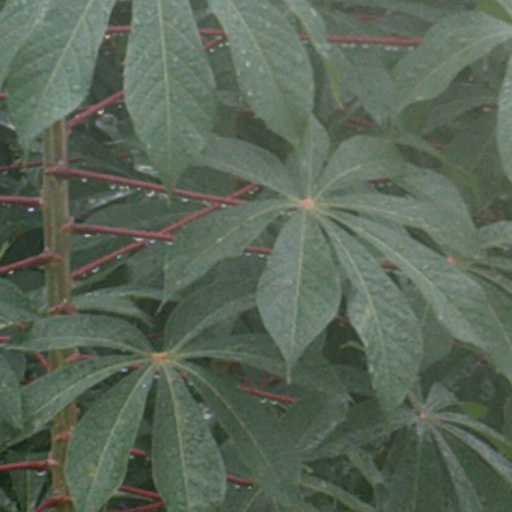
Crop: cassava